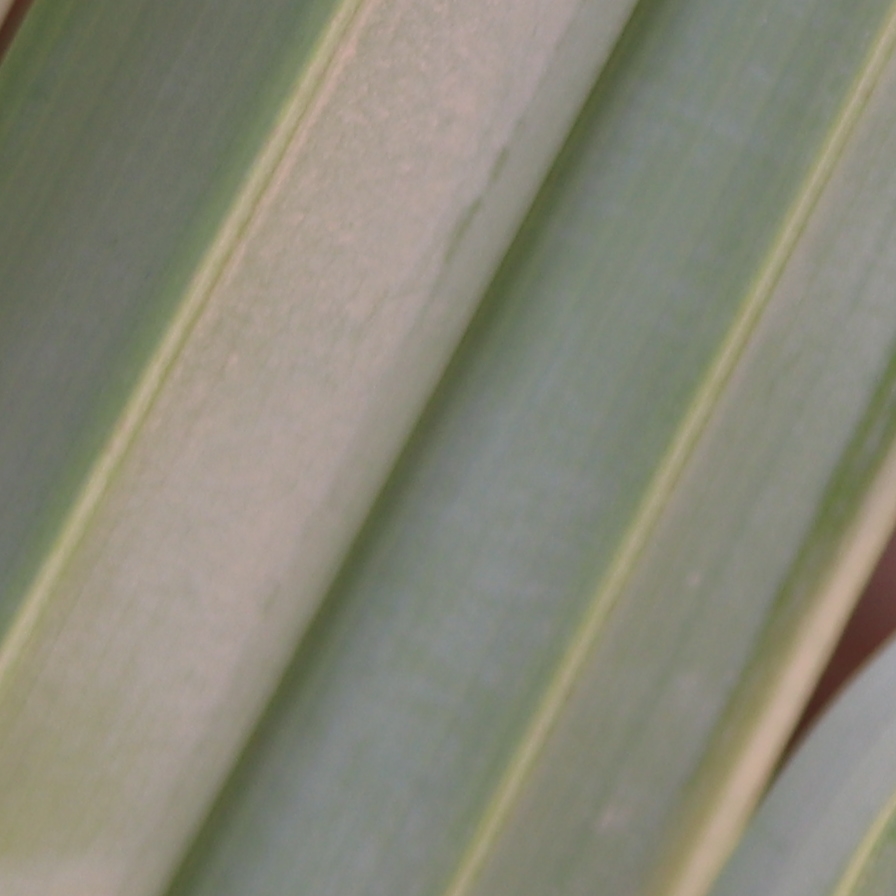
Label: Healthy